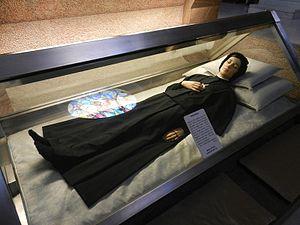
Claire Bosatta est une religieuse italienne des filles de Sainte Marie de la Divine Providence et reconnue bienheureuse par l'Église catholique.